Wyara County, Queensland

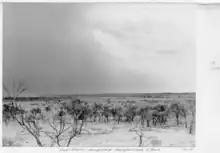
Dust storm, Wyara County landscape, January 1955

Wyara County is a cadastral division of Queensland, Australia. It is in remote western Queensland.